Healthcare in Mexico

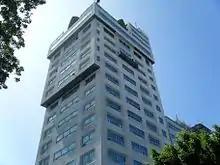
Centro Médico Excel, a multi specialty private hospital in Tijuana

In Mexico, the sixteenth century "Badianus Manuscript" described medicinal plants available in Central America. Dr. Erick Estrada Lugo, Researcher-Professor in Phytotechnics at the State of Mexico's Chapingo Autonomous University, told the National Autonomous University of Mexico's digital magazine that “at least 90% of the population uses medicinal plants,” citing figures from Mexico's Secretariat of Health. These include plants like Aloe vera, Arnica, and Valeriana.